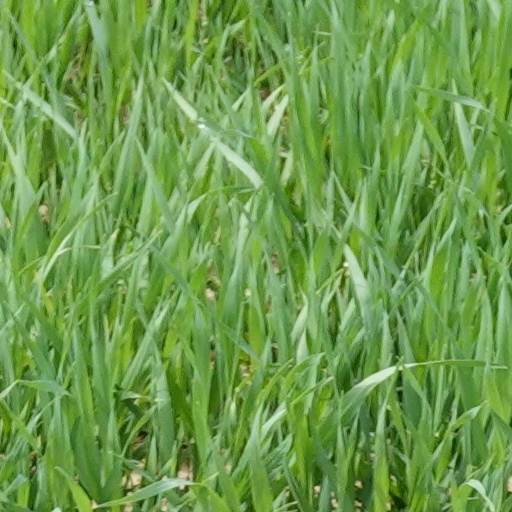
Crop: wheat